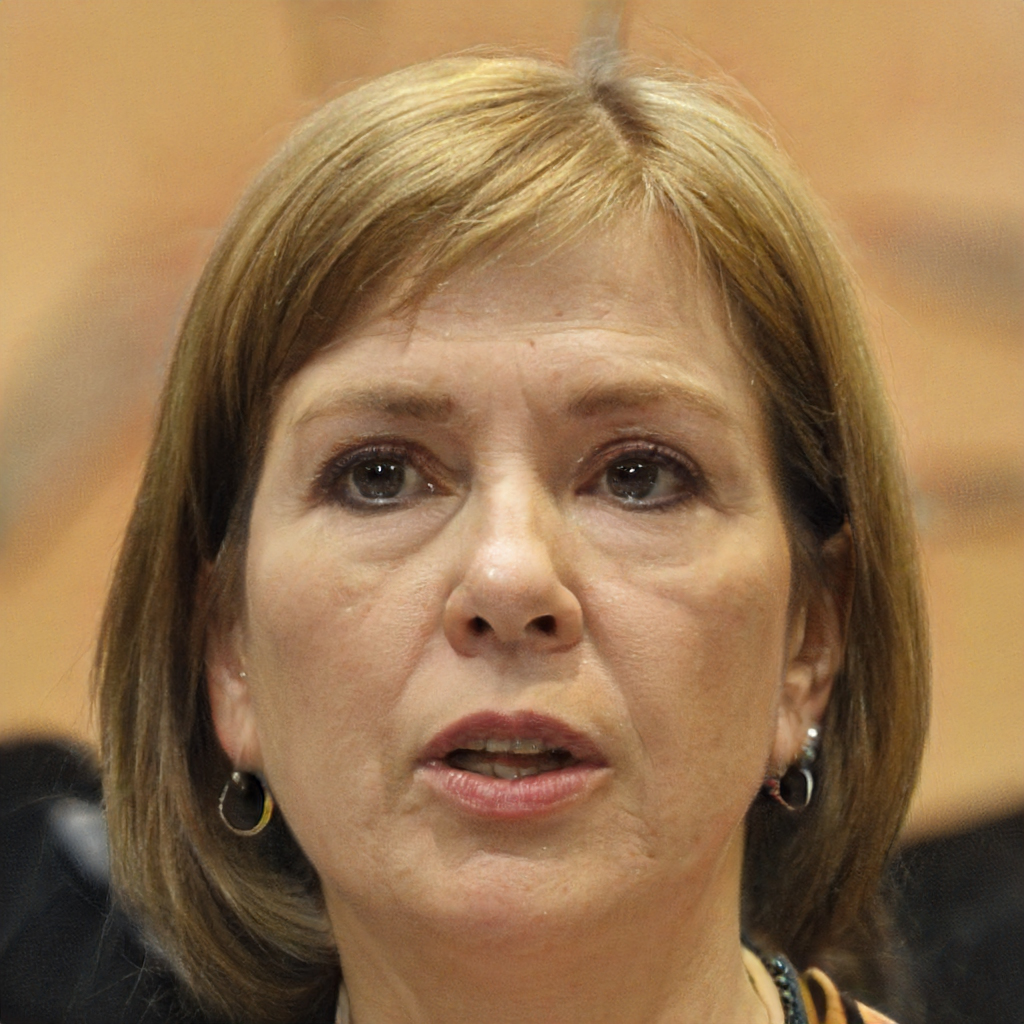
Gender: Female